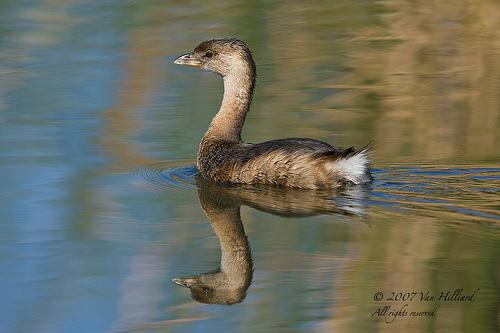
A photo of a pied billed grebe